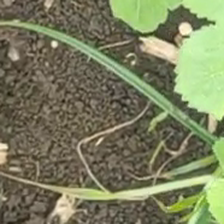
Weed species: Lavhala_(Cyperus_Rotundus)